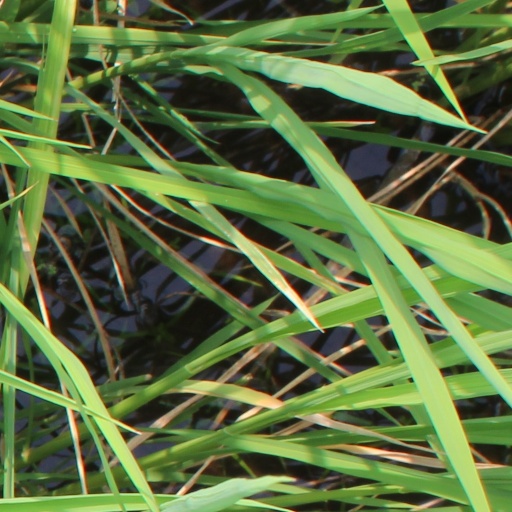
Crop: rice